Knight, Death and the Devil

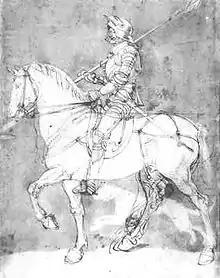
"Knight on horse", a study c. 1512–13.

Both of his two other "Meisterstiche" ("Melencolia I" and "St. Jerome in His Study" ) contain a skull-like object, a dog, and an hourglass, and all three are identical in size. The engraving is heavily indebted to the Gothic style. Many of the forms blend into each other. The outline of the horse is built from a series of interlocking curves, while the knight's chin is woven into the line of his helmet. These two central figures are surrounded by a tangled mass of branches, harness and hair, which according to art historian Raymond Stites contrast with the relatively solid figure of the knight and his horse to set them as a "tangible idea in a world of changing forms". The man is shown looking doggedly straight ahead; he does not allow his line of vision to be interrupted or distracted by the demons beside him.